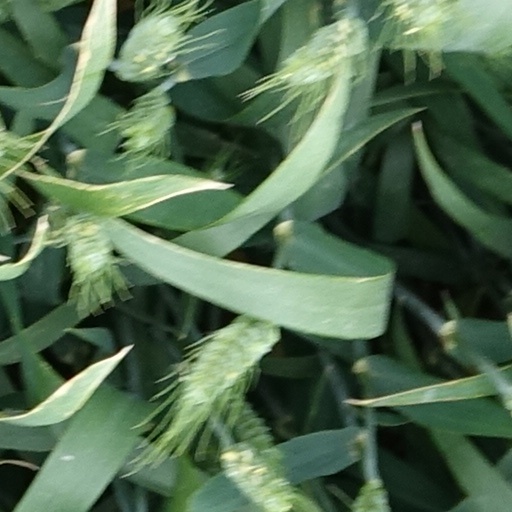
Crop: wheat